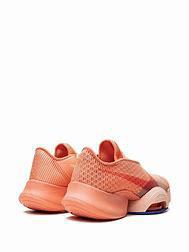
Brand: Nike
Model: Air Zoom Superrep 2